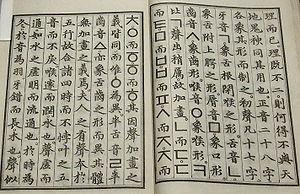
La calligraphie coréenne, en coréen seoye, est la tradition coréenne de l'art de la calligraphie. Alors que la calligraphie coréenne primitive était écrite en caractères chinois, notamment les hanja, la calligraphie coréenne moderne concerne également l'écriture en hangeul, l'alphabet coréen.